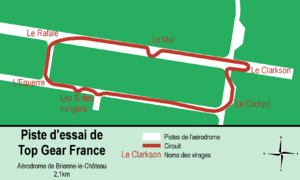
Piste d'essai de Top Gear France sur l'Aérodrome de Brienne-le-Château
Top Gear France est une émission de télévision française sur l'automobile, dérivée de la version britannique du même nom. Elle est diffusée pour la première fois le 18 mars 2015 sur la chaîne de la TNT RMC Découverte, en Belgique depuis le 5 octobre 2016 sur Club RTL. Elle est présentée par l'acteur et comédien Philippe Lellouche, le pilote professionnel et manager de jeunes talents du pilotage Bruce Jouanny et l’artiste de musique électronique et journaliste Yann Larret-Menezo.